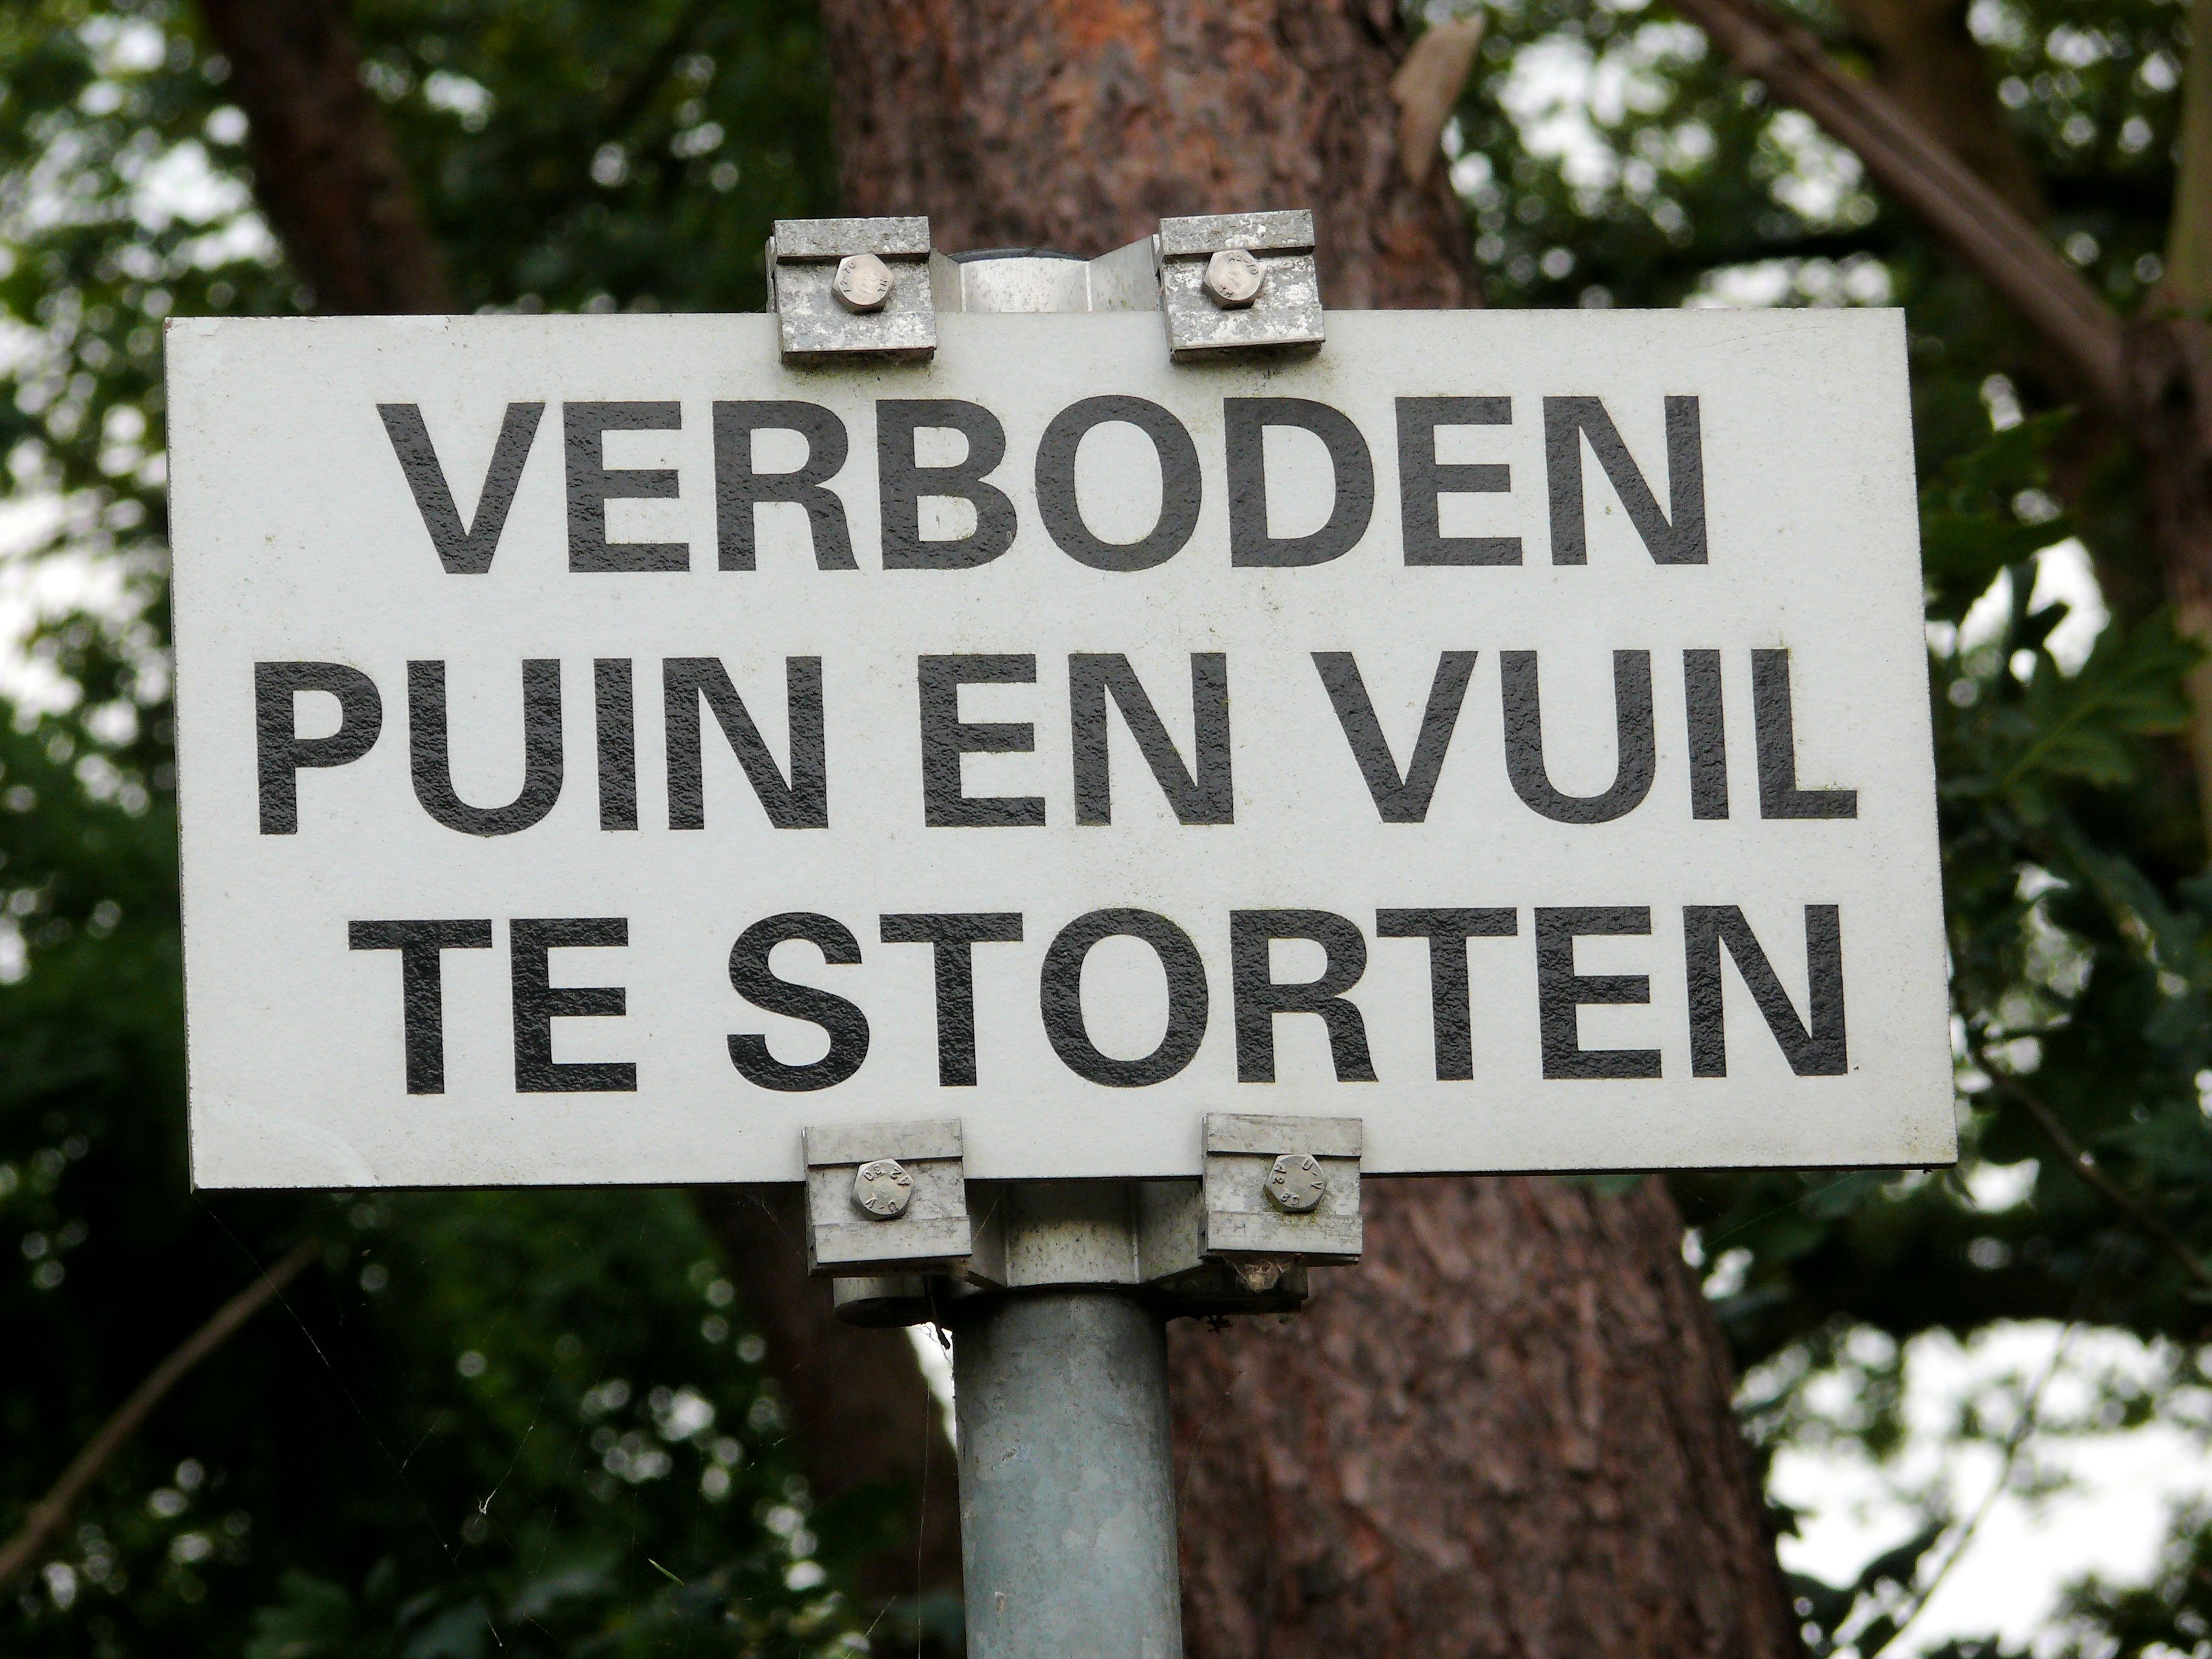
sign, dirt, street sign, signage, lane, debris, traffic sign, prohibitory